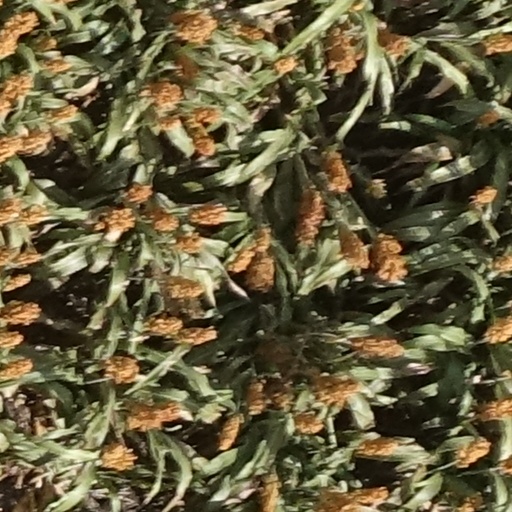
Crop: sorghum